Cat-Man and Kitten

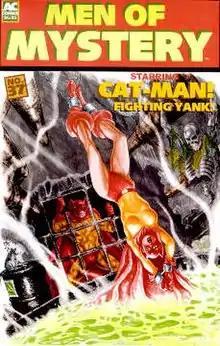
AC Comics' revival of Cat-Man and Kitten.

In the 1980s, publisher AC Comics created a retconned version of the characters as part of their universe. In this version, Katie's change from a young girl to an adult was given an explanation: mortally wounded by one of their enemies, Katie's life was saved when Cat-Man transferred one of his 9 lives into her. However, this had the effect of automatically aging her into adulthood, although she still retained a child's mentality, causing Cat-Man some consternation in his secret identity. Eventually, her emotional maturity caught up with her physical form, and the pair were married. They soon after decided to enter the Vault of Superheroes, a suspended animation program being run by the US government to preserve heroes should they be needed in the future.